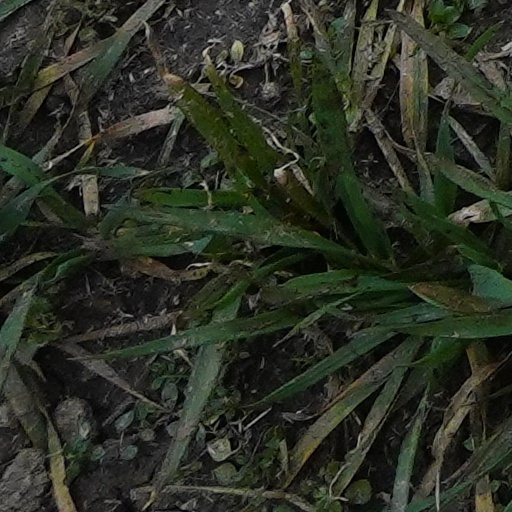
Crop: wheat